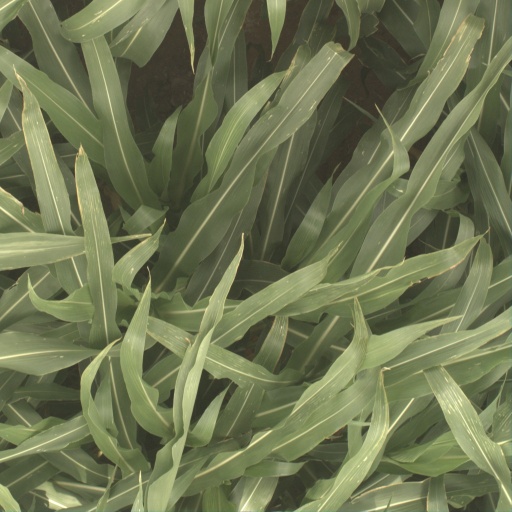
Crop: sorghum